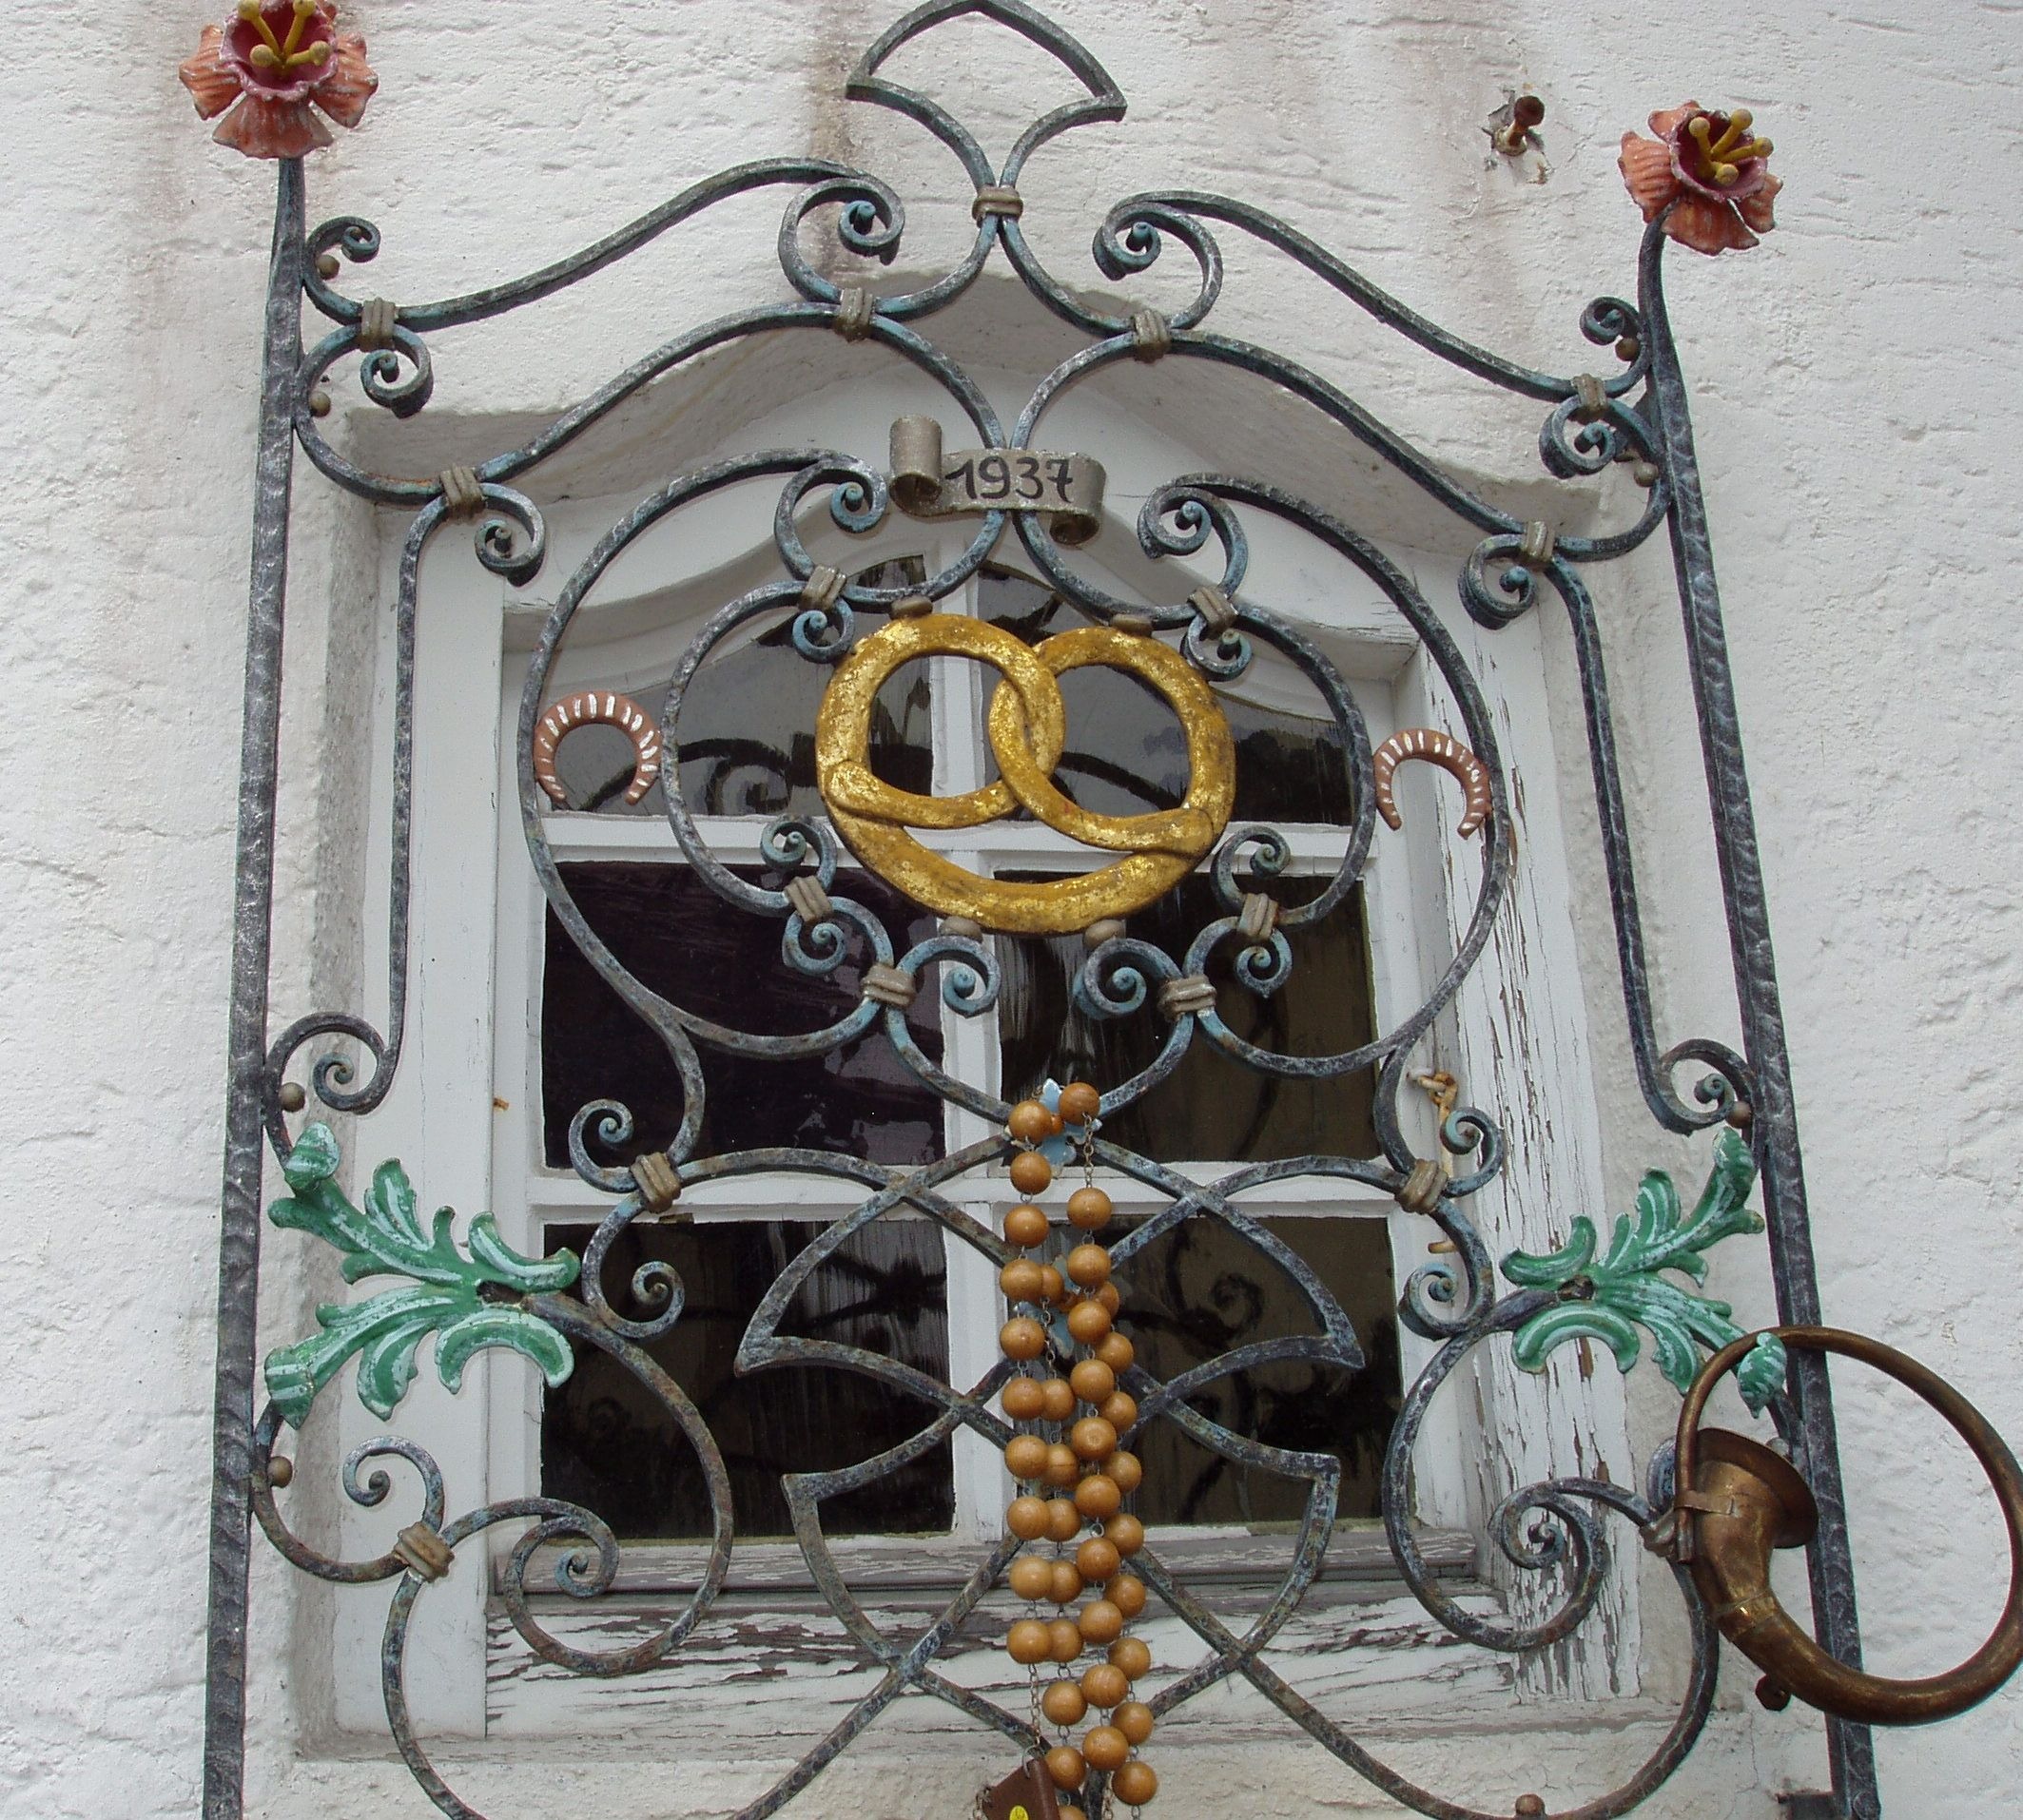
antique, window, glass, old, atmosphere, metal, facade, material, stained glass, art, mural, grid, iron, wrought iron, modern art, curlicue, window grilles